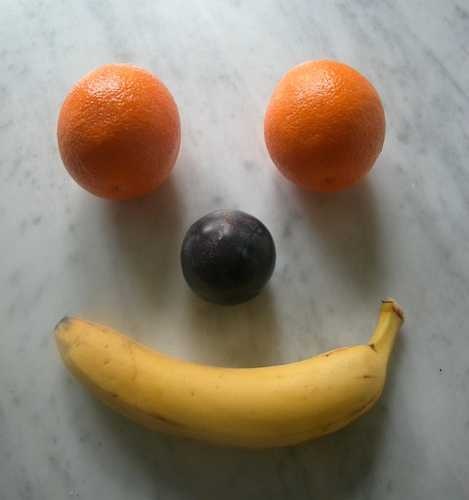
Label: Banana